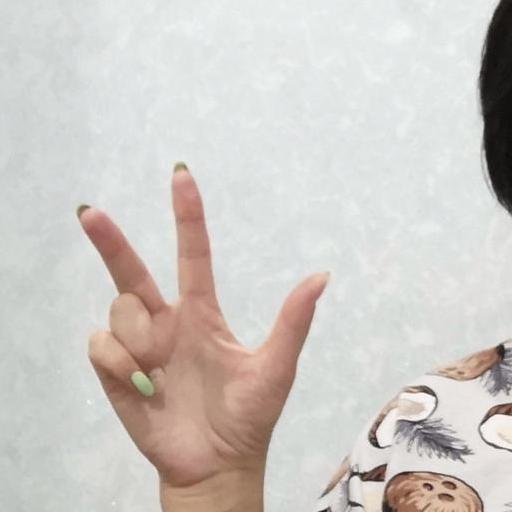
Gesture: three2